Street Fighter II

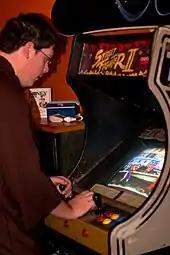
Playing "Street Fighter II" on an arcade machine

Like in "Street Fighter", the controls are an eight-directional joystick and six attack buttons. The joystick can jump, crouch, walk left and right, and block. A tradeoff of strength and speed are given by three punch buttons and three kick buttons, each of light, medium, and heavy. The player can perform a variety of basic moves in any position, including new grabbing and throwing attacks. Special moves are performed by combinations of directional and button-based commands.